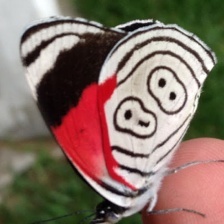
Species: AN 88